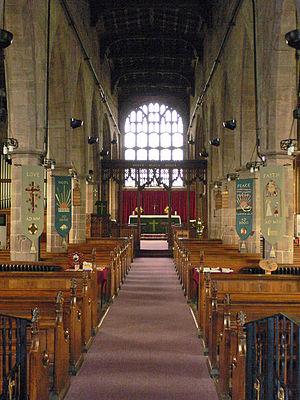
Holt est un village et une commune du comté de Wrexham, aux confins du pays de Galles et de l'Angleterre. Son château a été construit sur ordre d'Édouard I, peu après la conquête du pays de Galles en 1277.